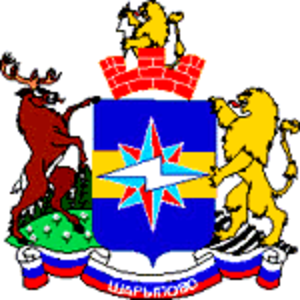
Charypovo est une ville du kraï de Krasnoïarsk, en Russie, et le centre administratif du raïon Charypovski. Sa population s'élevait à 37 842 habitants en 2013.